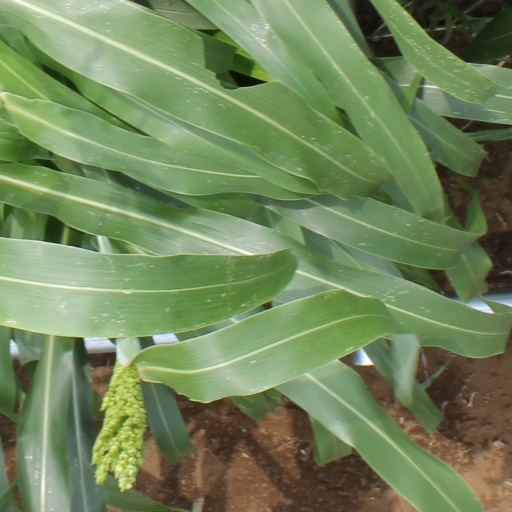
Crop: sorghum